Samuel Rich House

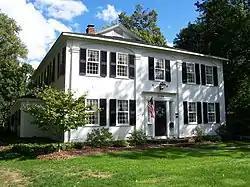
Samuel Rich House, September 2012

Samuel Rich House is a historic home located at Penfield in Monroe County, New York. It was originally built in 1816 as a -story, gable-roofed frame dwelling in the rural vernacular building tradition. It was substantially enlarged in 1832 with the addition of an elegant 2-story, five-bay, Federal style, hipped roof, main block. Also on the property are three contributing structures: a chicken coop, brick smokehouse, and the stone foundation of a frame barn.